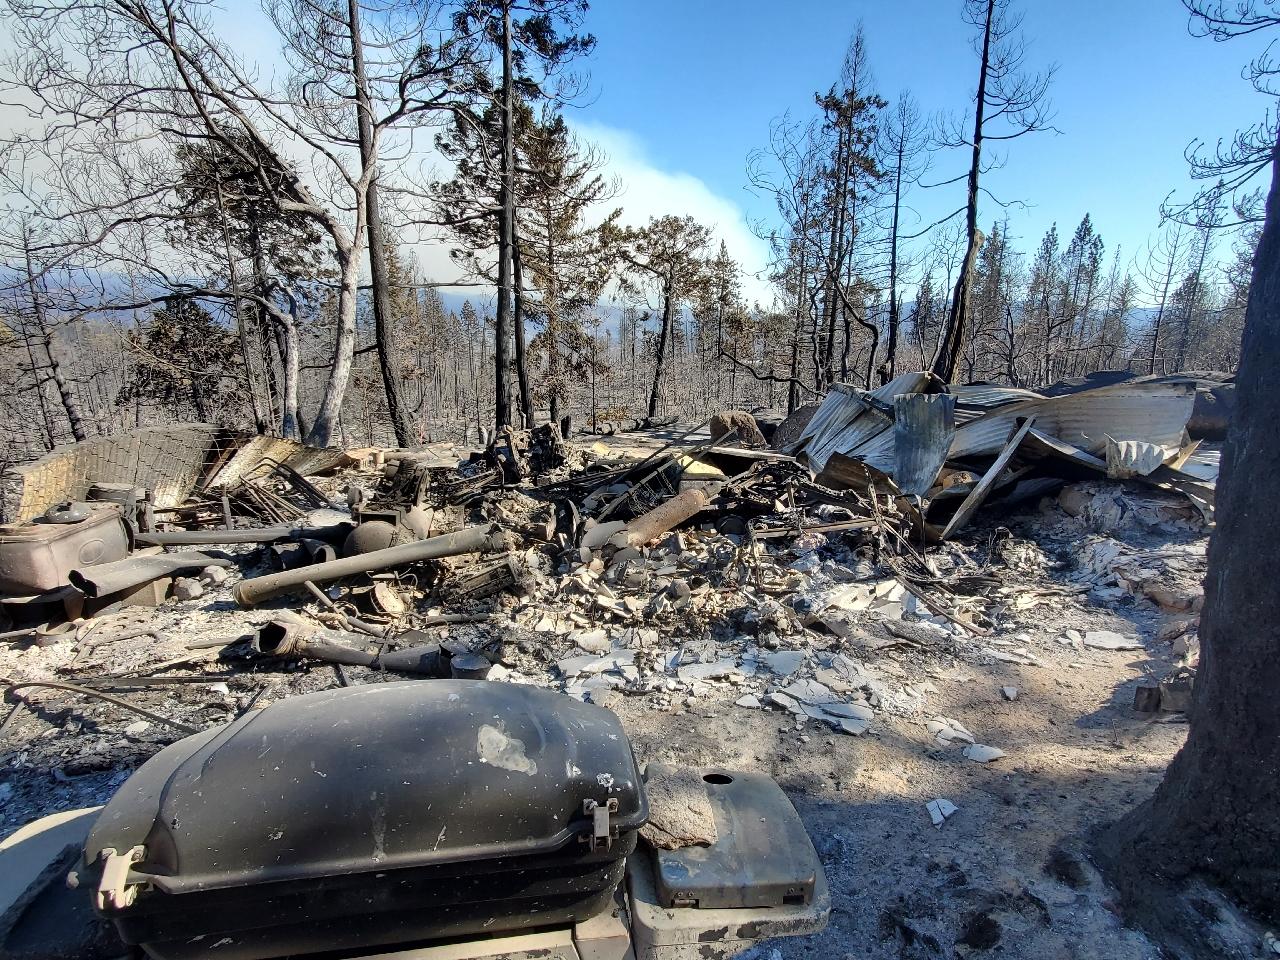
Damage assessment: destroyed